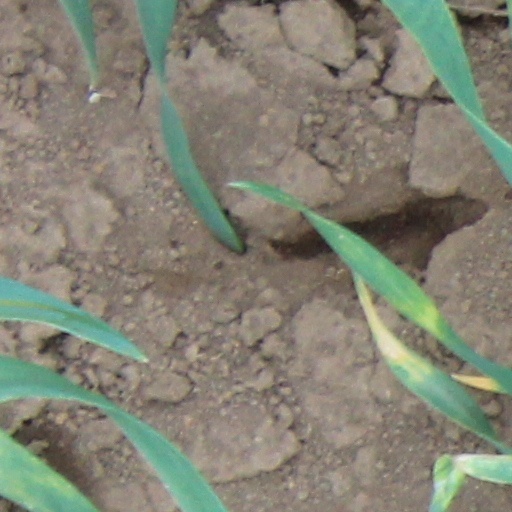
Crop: wheat